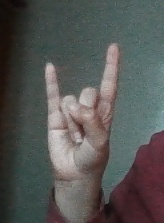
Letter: la